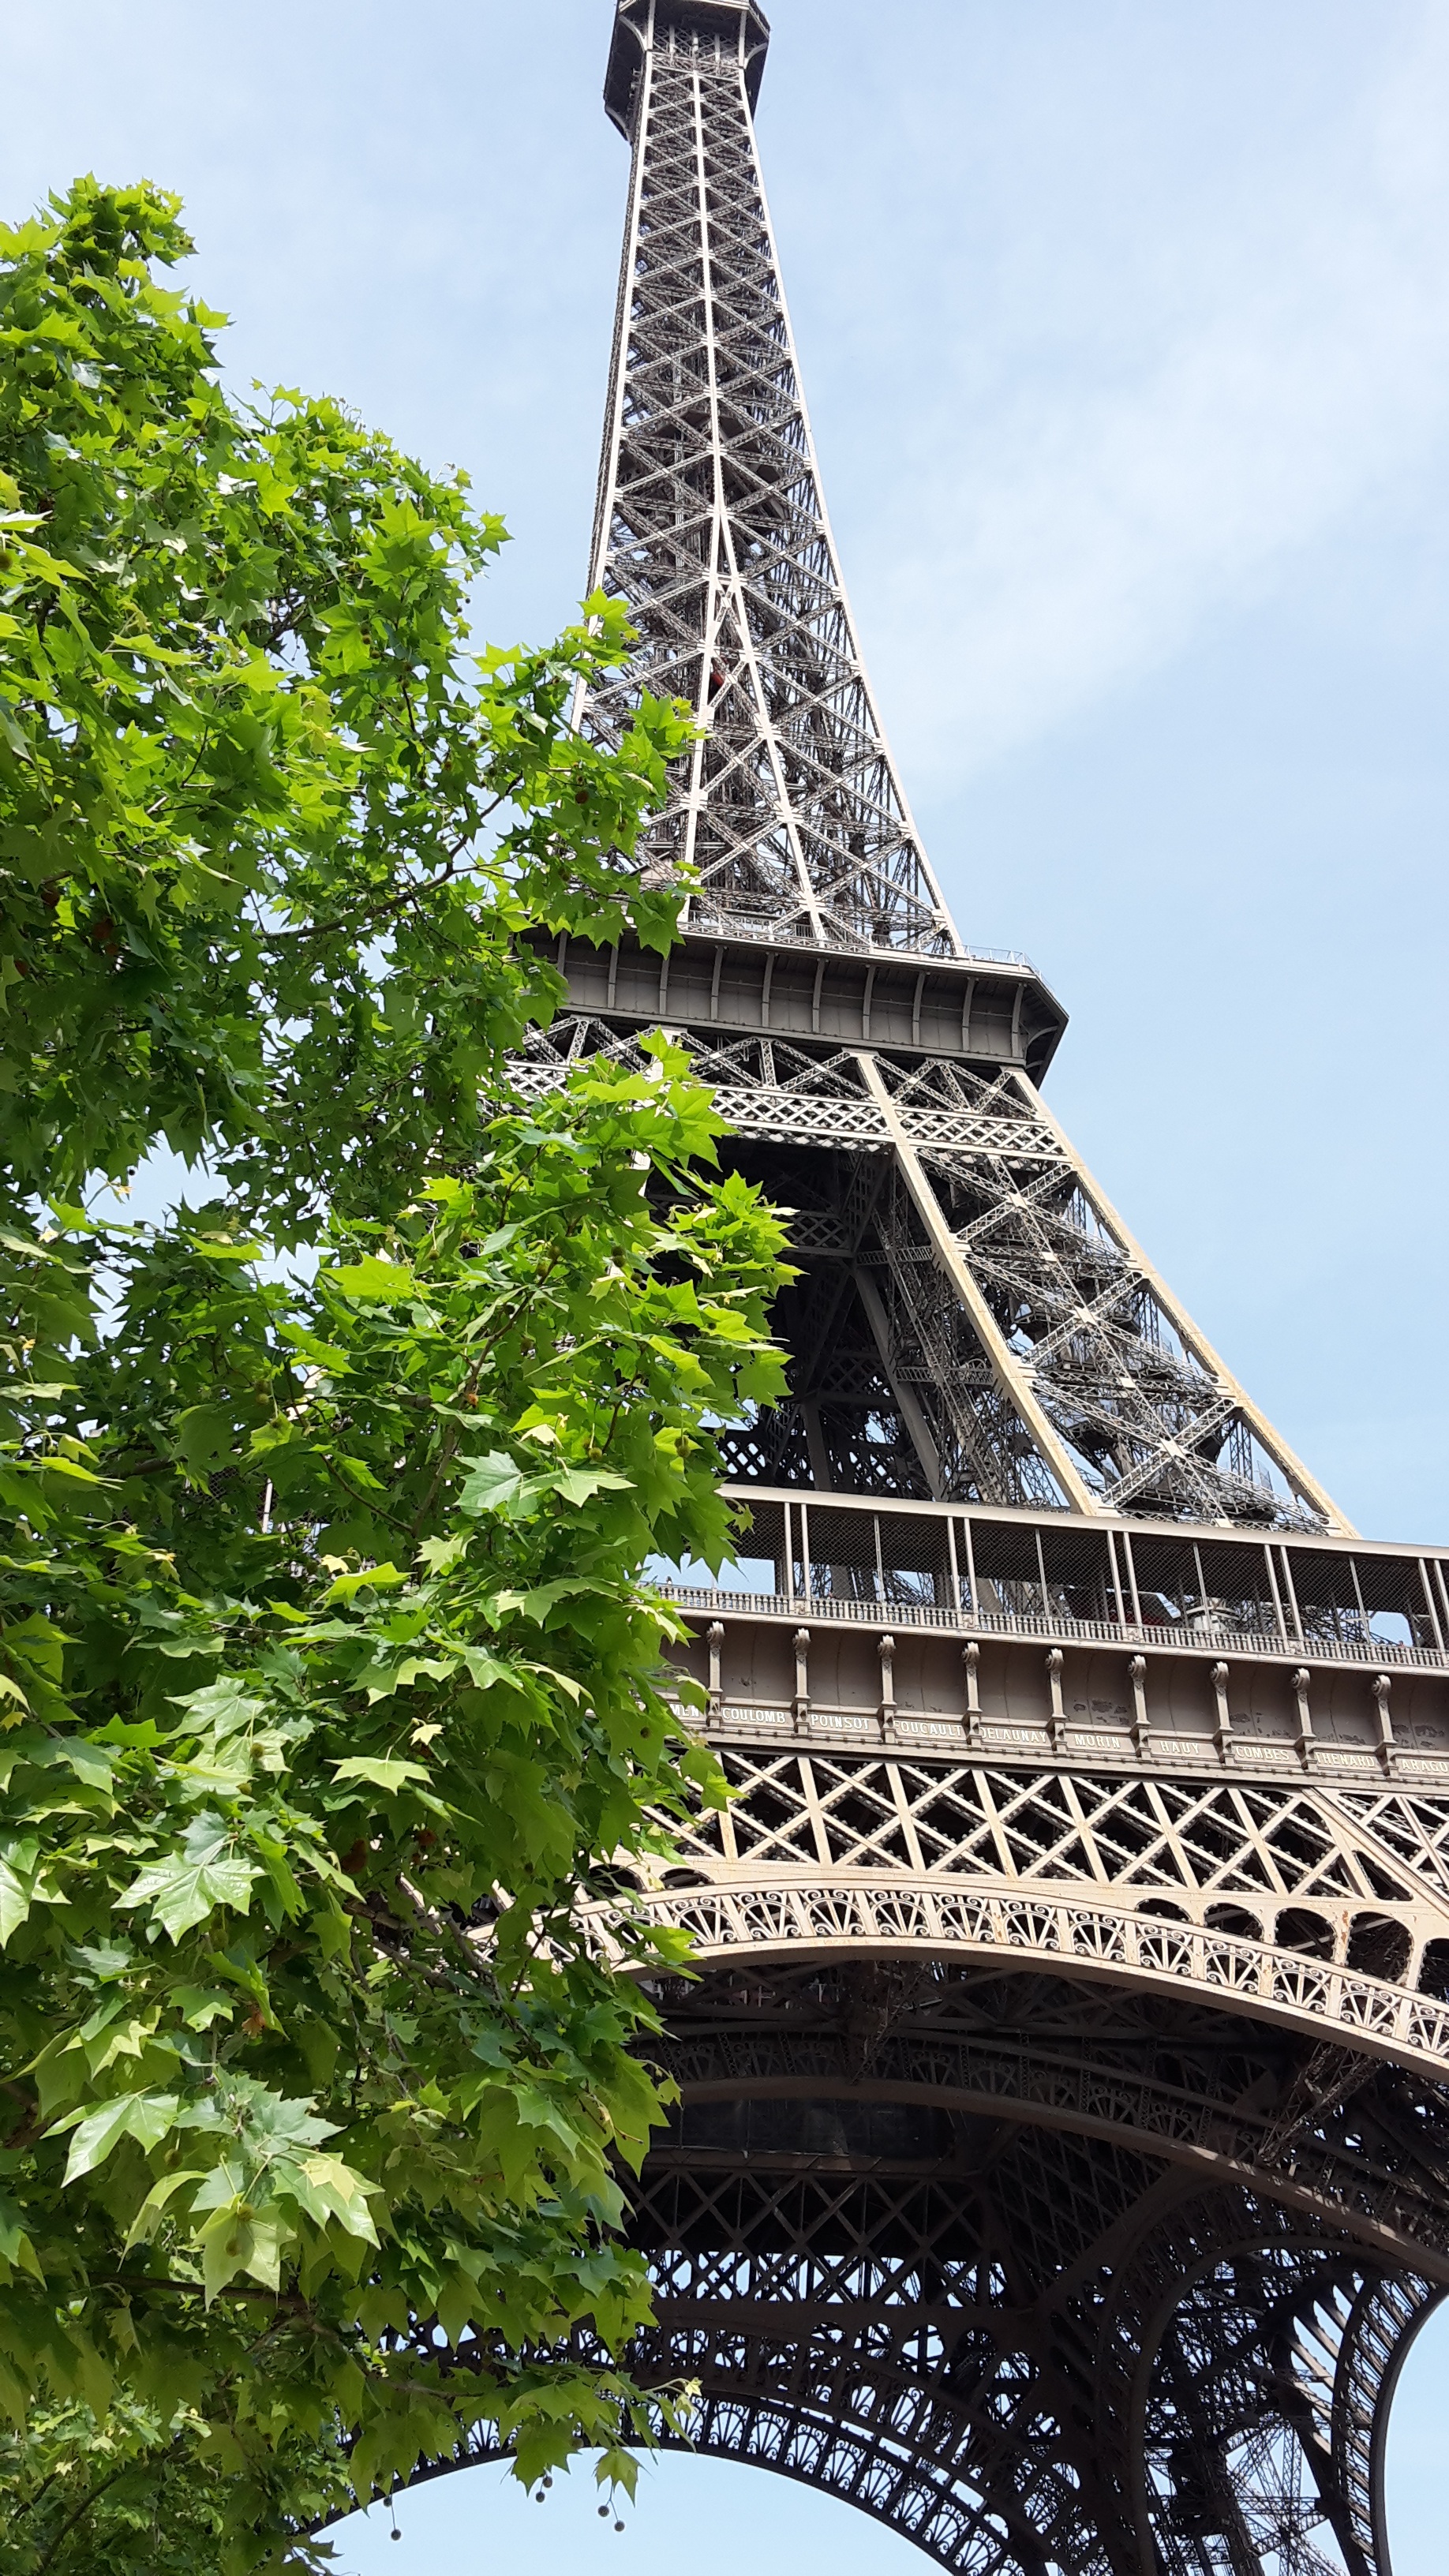
tree, bridge, air, eiffel tower, paris, monument, tower, landmark